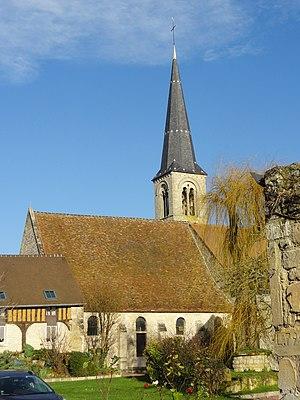
Vue depuis le sud-ouest.
L’église Saint-Sulpice est une église catholique paroissiale située à Bruyères-sur-Oise, dans le Val-d'Oise. La fondation de la paroisse remonte à 755. Son histoire reste mal connue. Les trois absides en hémicycle du chevet roman de la fin du XIᵉ ou du premier quart du XIIᵉ siècle ont été mises en évidence par des fouilles archéologiques vers 1970. La partie la plus ancienne de l'église actuelle est le clocher, dont la base est contemporaine des vestiges archéologiques, à l'exception de la fenêtre. Le premier étage de baies présente des chapiteaux de belle facture. Le second étage de baies est original par sa disposition, mais a été entièrement reconstitué après sa destruction pendant la Seconde Guerre mondiale, en 1940. Le chœur et son collatéral sud sont un peu plus récents que les étages du clocher, et datent pour l'essentiel du milieu du XIIᵉ siècle, y compris les quatre voûtes d'ogives archaïques. Les fenêtres gothiques rayonnantes de la seconde moitié du XIIIᵉ siècle qui éclairent le chevet, et le caractère plus résolument gothique de la chapelle latérale nord ajoutée à la même époque, font un peu oublier l'ancienneté réelle du sanctuaire.